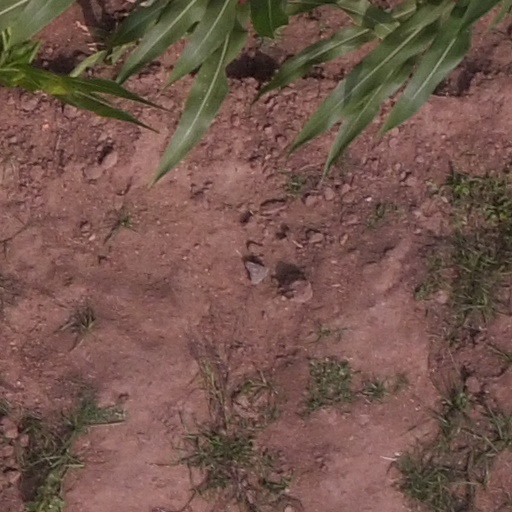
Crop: maize; corn